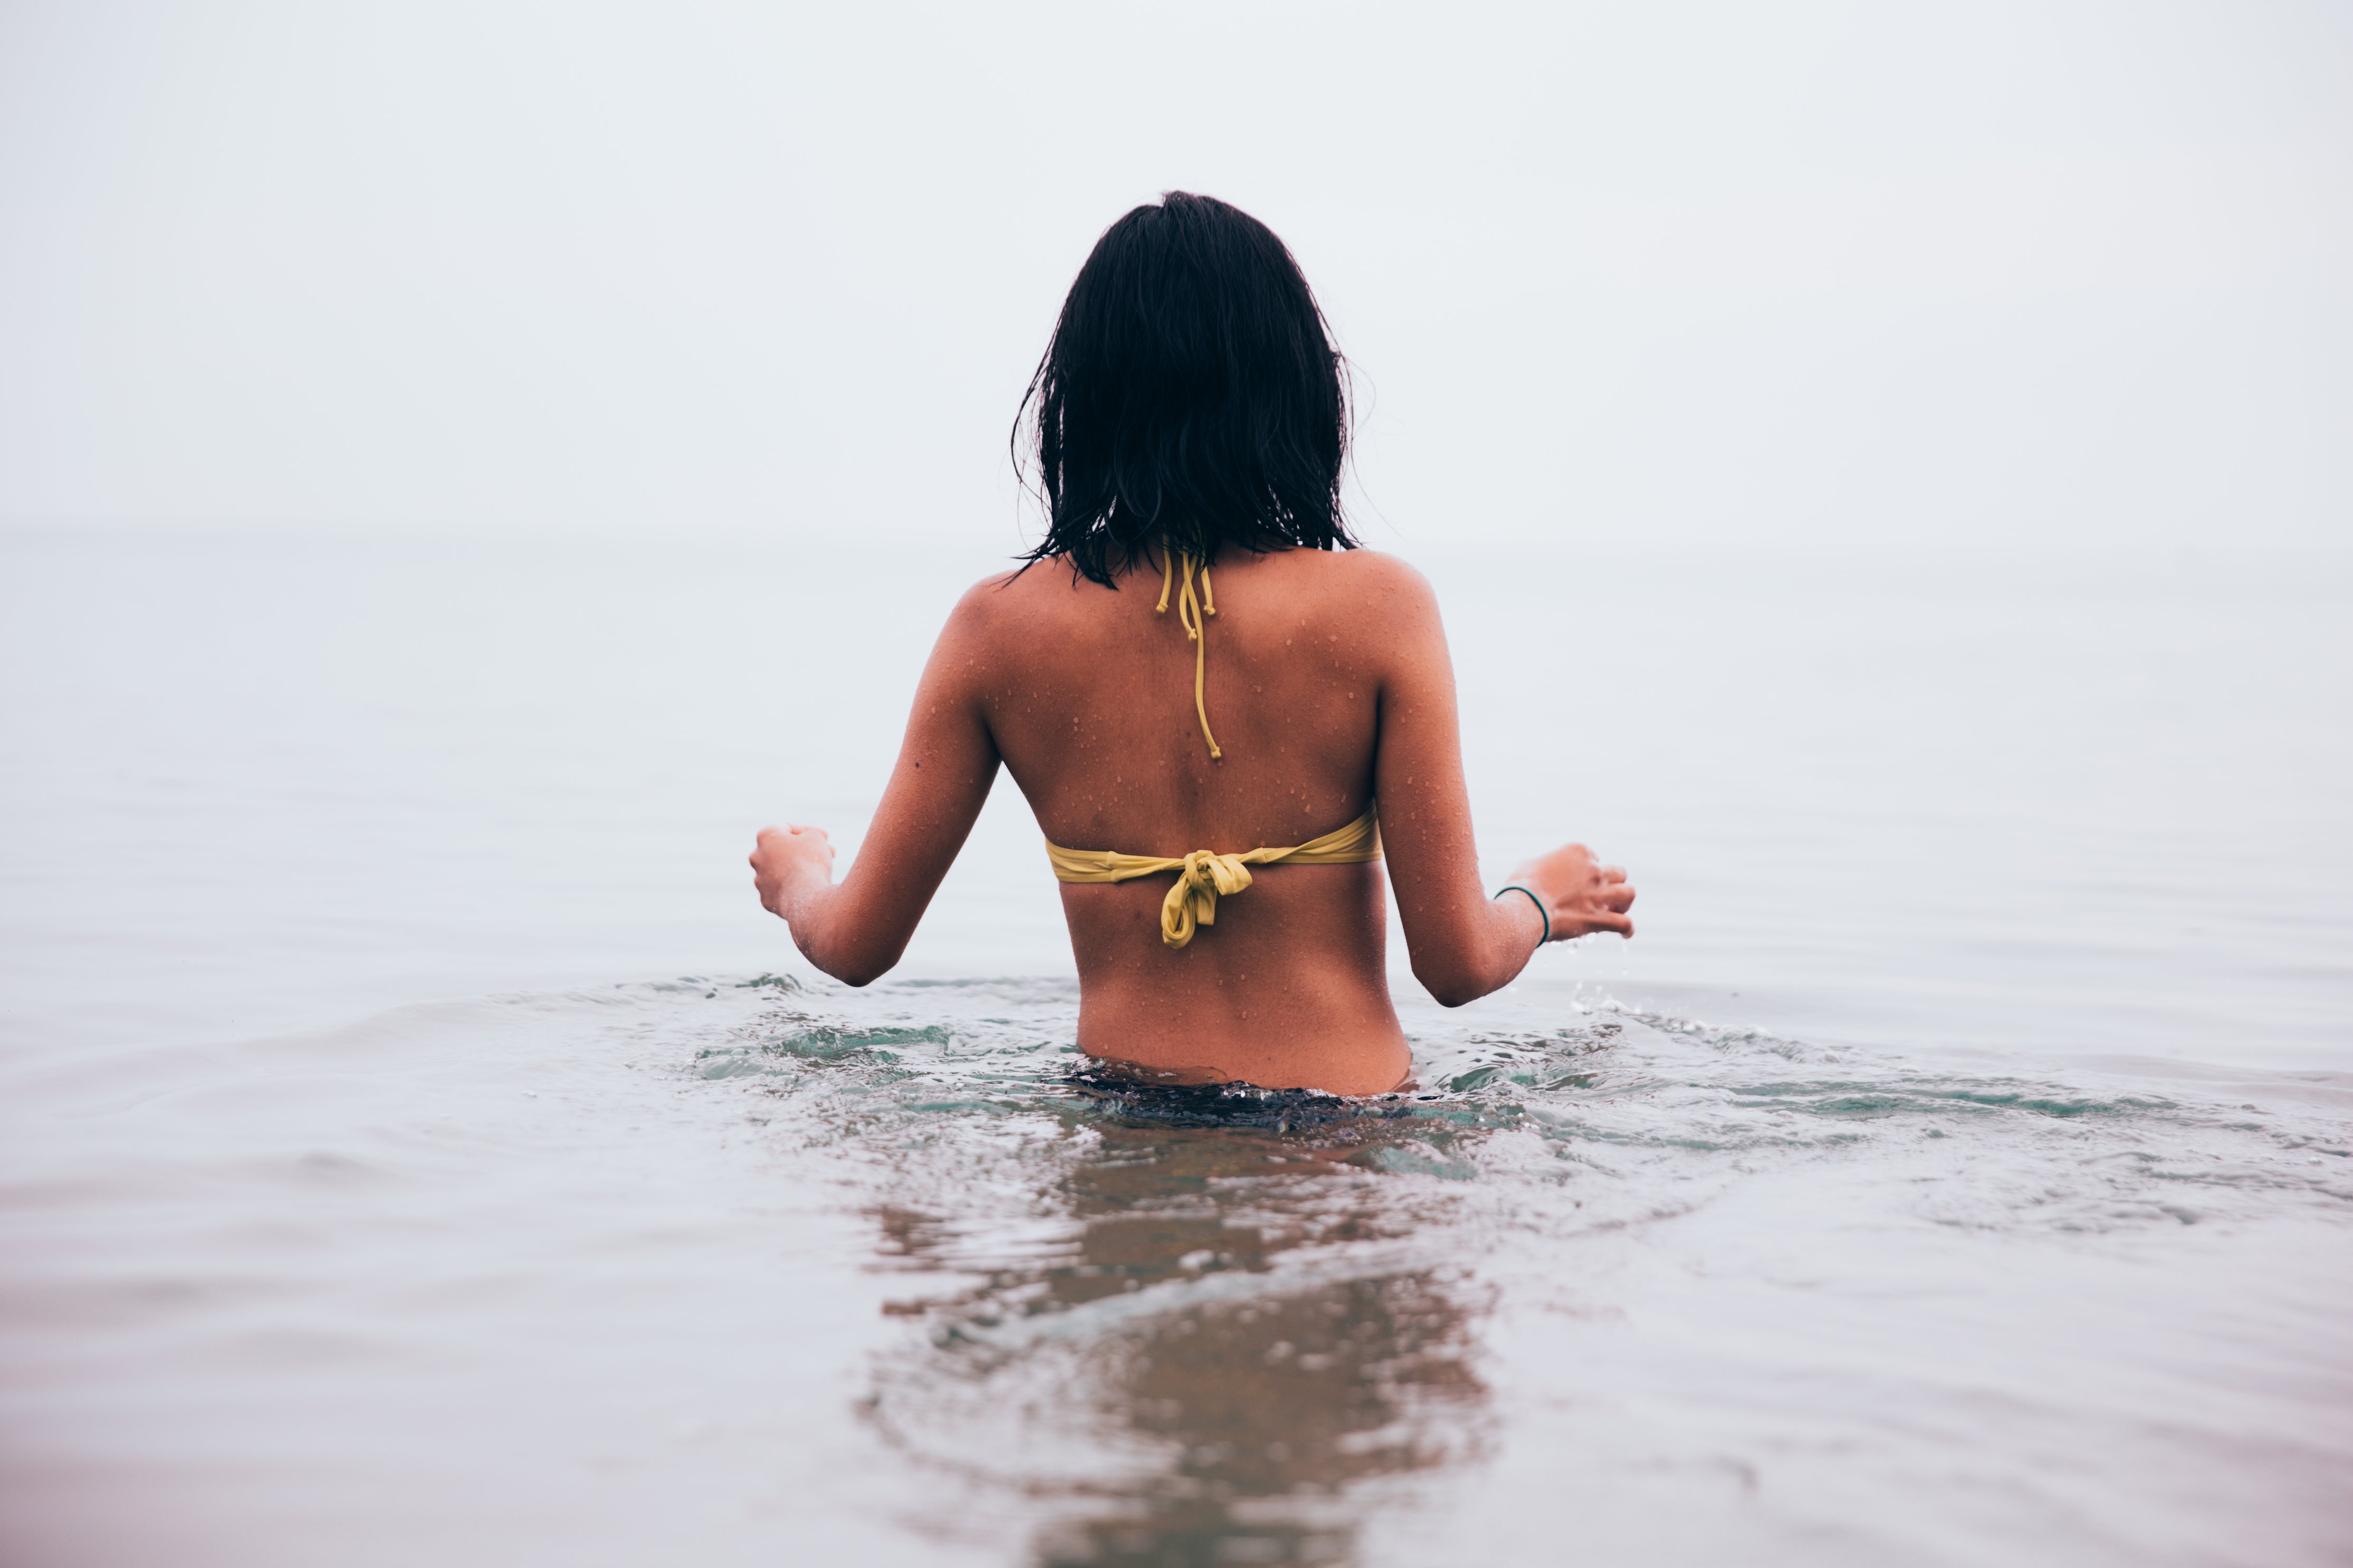
water, skin, beauty, black hair, sea, bikini, summer, vacation, beach, bathing, photography, swimwear, calm, back, ocean, sitting, long hair, model, photo shoot